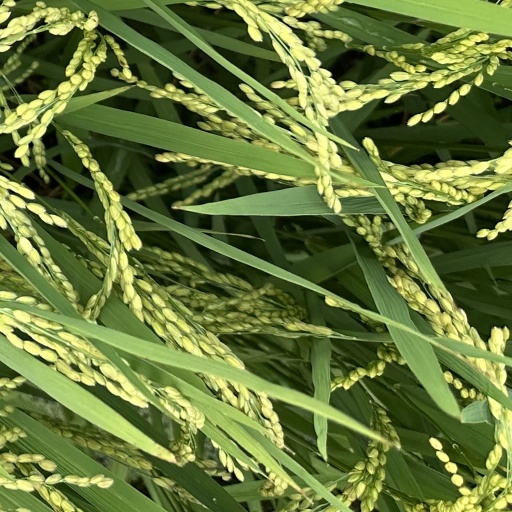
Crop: rice